Death and state funeral of Elizabeth II

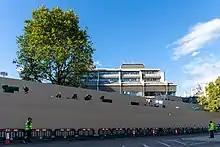
Temporary stands set up for broadcasters across the road from Westminster Abbey

At 10:44 on 19 September the Queen's coffin was moved from Westminster Hall to Westminster Abbey on the State Gun Carriage of the Royal Navy. The procession was led by two hundred musicians, made up of the pipes and drums of Scottish and Irish regiments, the Brigade of Gurkhas and the Royal Air Force playing "The Mist Covered Mountains of Home". The carriage was drawn by Royal Navy sailors, known as Naval Ratings, maintaining a tradition which began with the state funeral of Queen Victoria. The King, members of the royal family, and members of the King's household walked behind. Non-working royals, including the Duke of York and the Duke of Sussex, did not wear military uniforms for the state funeral and the committal service. A wreath with foliage cut from the gardens of Buckingham Palace, Highgrove House, and Clarence House was placed on the coffin, together with a note from the King which read "In loving and devoted memory. Charles R." Before the service the tenor bell of the Abbey rang once a minute for 96 minutes, once for each year of the Queen's life. The coffin arrived at Westminster Abbey at 10:52.